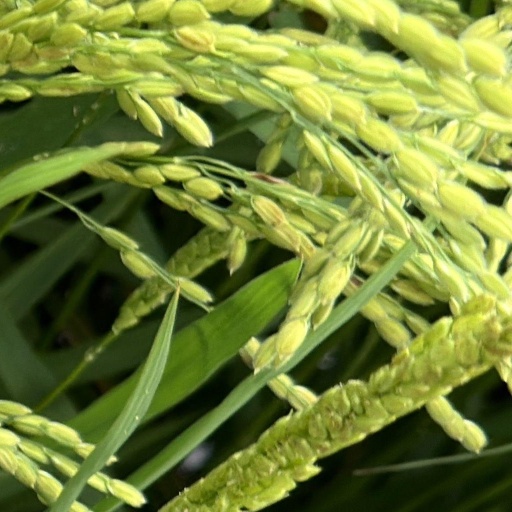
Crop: rice